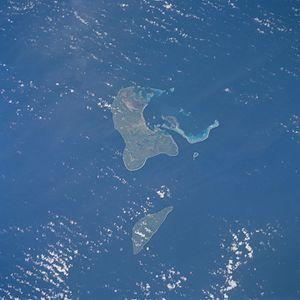
Tongatapu est la plus grande des 150 îles du royaume des Tonga, qui constituent un archipel du Pacifique. C'est l'île la plus peuplée des Tonga avec plus de 70 000 habitants en 2006. Elle abrite les institutions du gouvernement tongien et c'est là que réside le roi des Tonga. C'est également le poumon économique du pays, et de nombreux Tongiens émigrent des autres îles pour venir travailler à Nuku'alofa, la capitale.